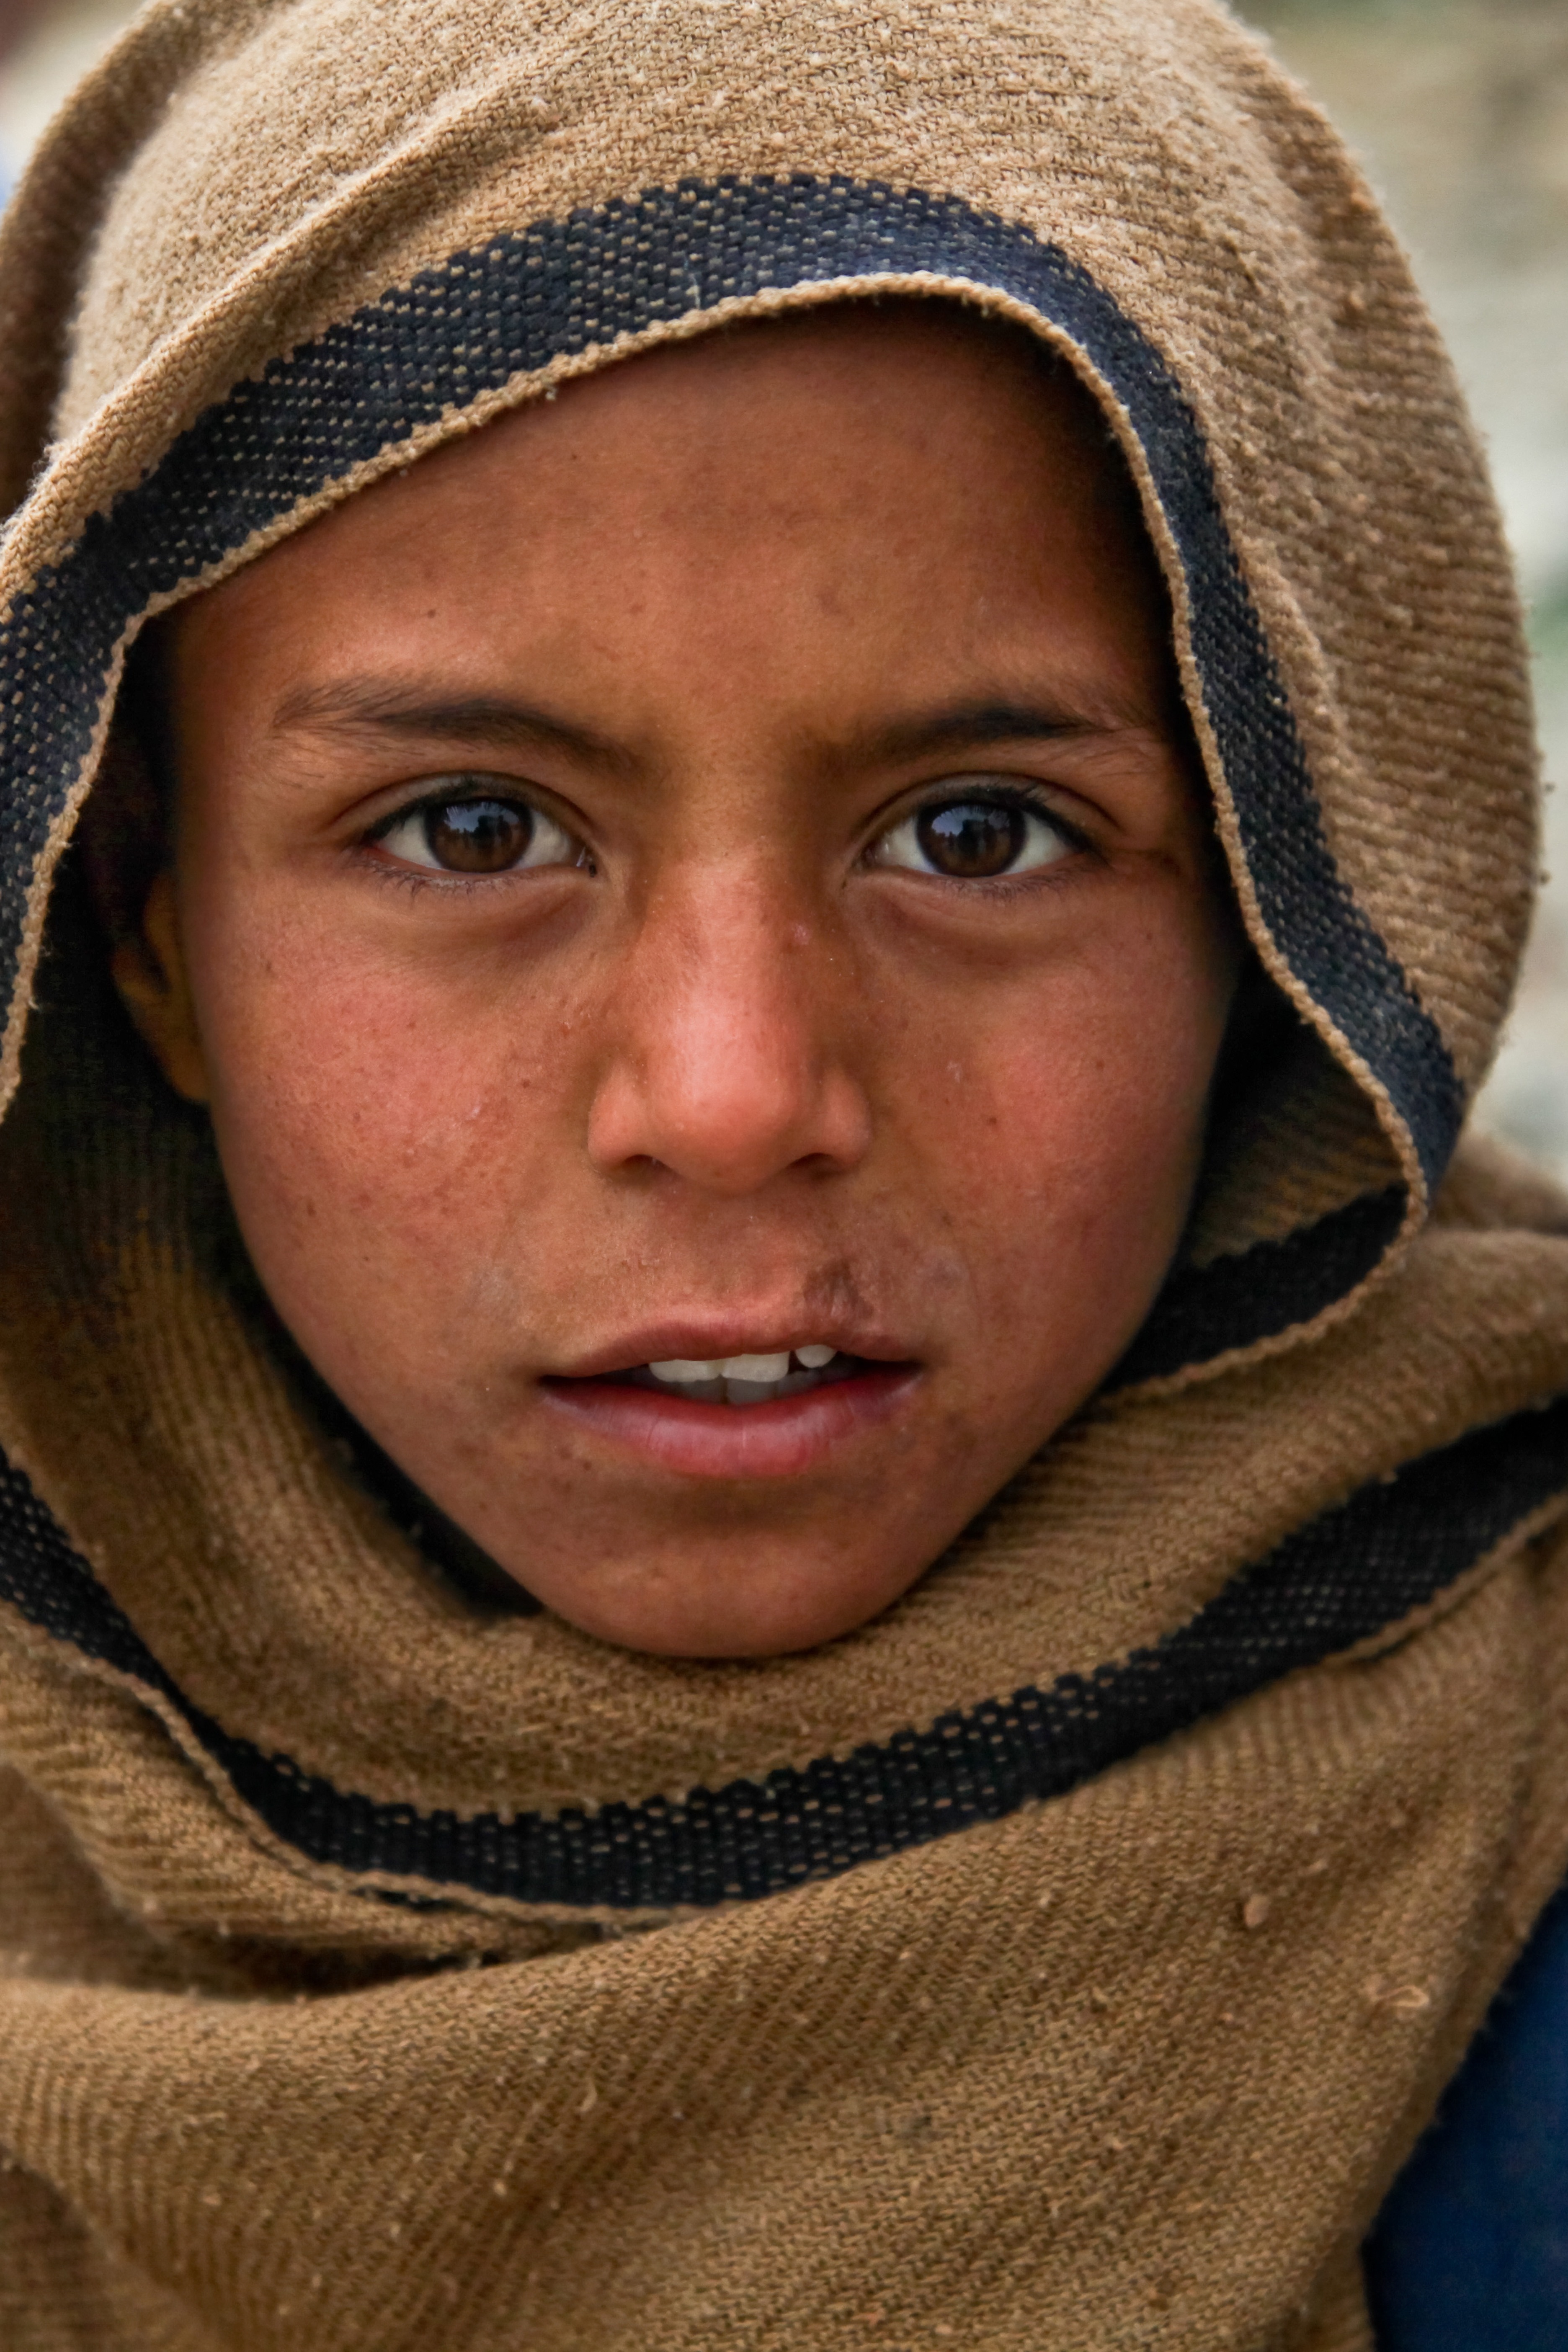
man, person, people, woman, photography, boy, male, portrait, model, child, dirty, clothing, facial expression, smile, close up, face, nose, infant, eye, head, skin, beauty, strong, poor, portrait photography, facial hair, afghani